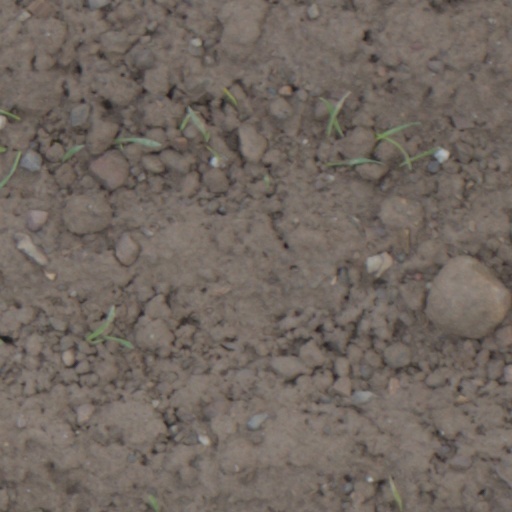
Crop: wheat